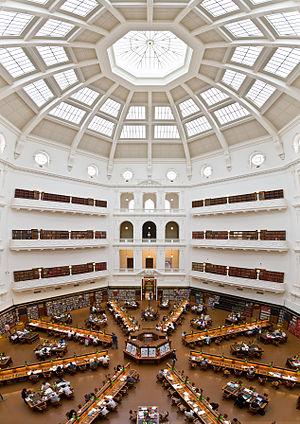
Vue panoramique de la salle de lecture La Trobe dans la bibliothèque d’État du Victoria, en Australie, prise depuis le 5e
L’architecture australienne, au moins au début de l'histoire du pays, fut influencée par les architectures anglaise et américaine. Au mieux, les architectes australiens cherchaient à être les premiers à importer les nouveaux styles et essayaient de leur donner des caractères locaux. L'architecture australienne contemporaine post-seconde Guerre mondiale reflète le multiculturalisme de la société australienne et lui donne une identité émergente multifactorielle.
La Bibliothèque d'État du Victoria est la bibliothèque centrale de l'État de Victoria, Australie. Elle se trouve à Melbourne dans le bloc délimité par La Trobe street, Swanston street, Little Lonsdale street et Russel street, dans la partie nord du district central de la cité. Cette bibliothèque détient plus de 1,5 million de livres et 16 000 périodiques, dont les journaux des fondateurs de la cité, John Batman et John Pascoe Fawkner, ainsi que des écrits de James Cook.